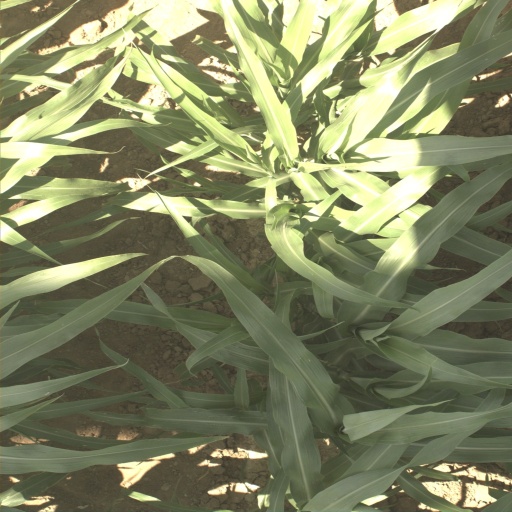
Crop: sorghum